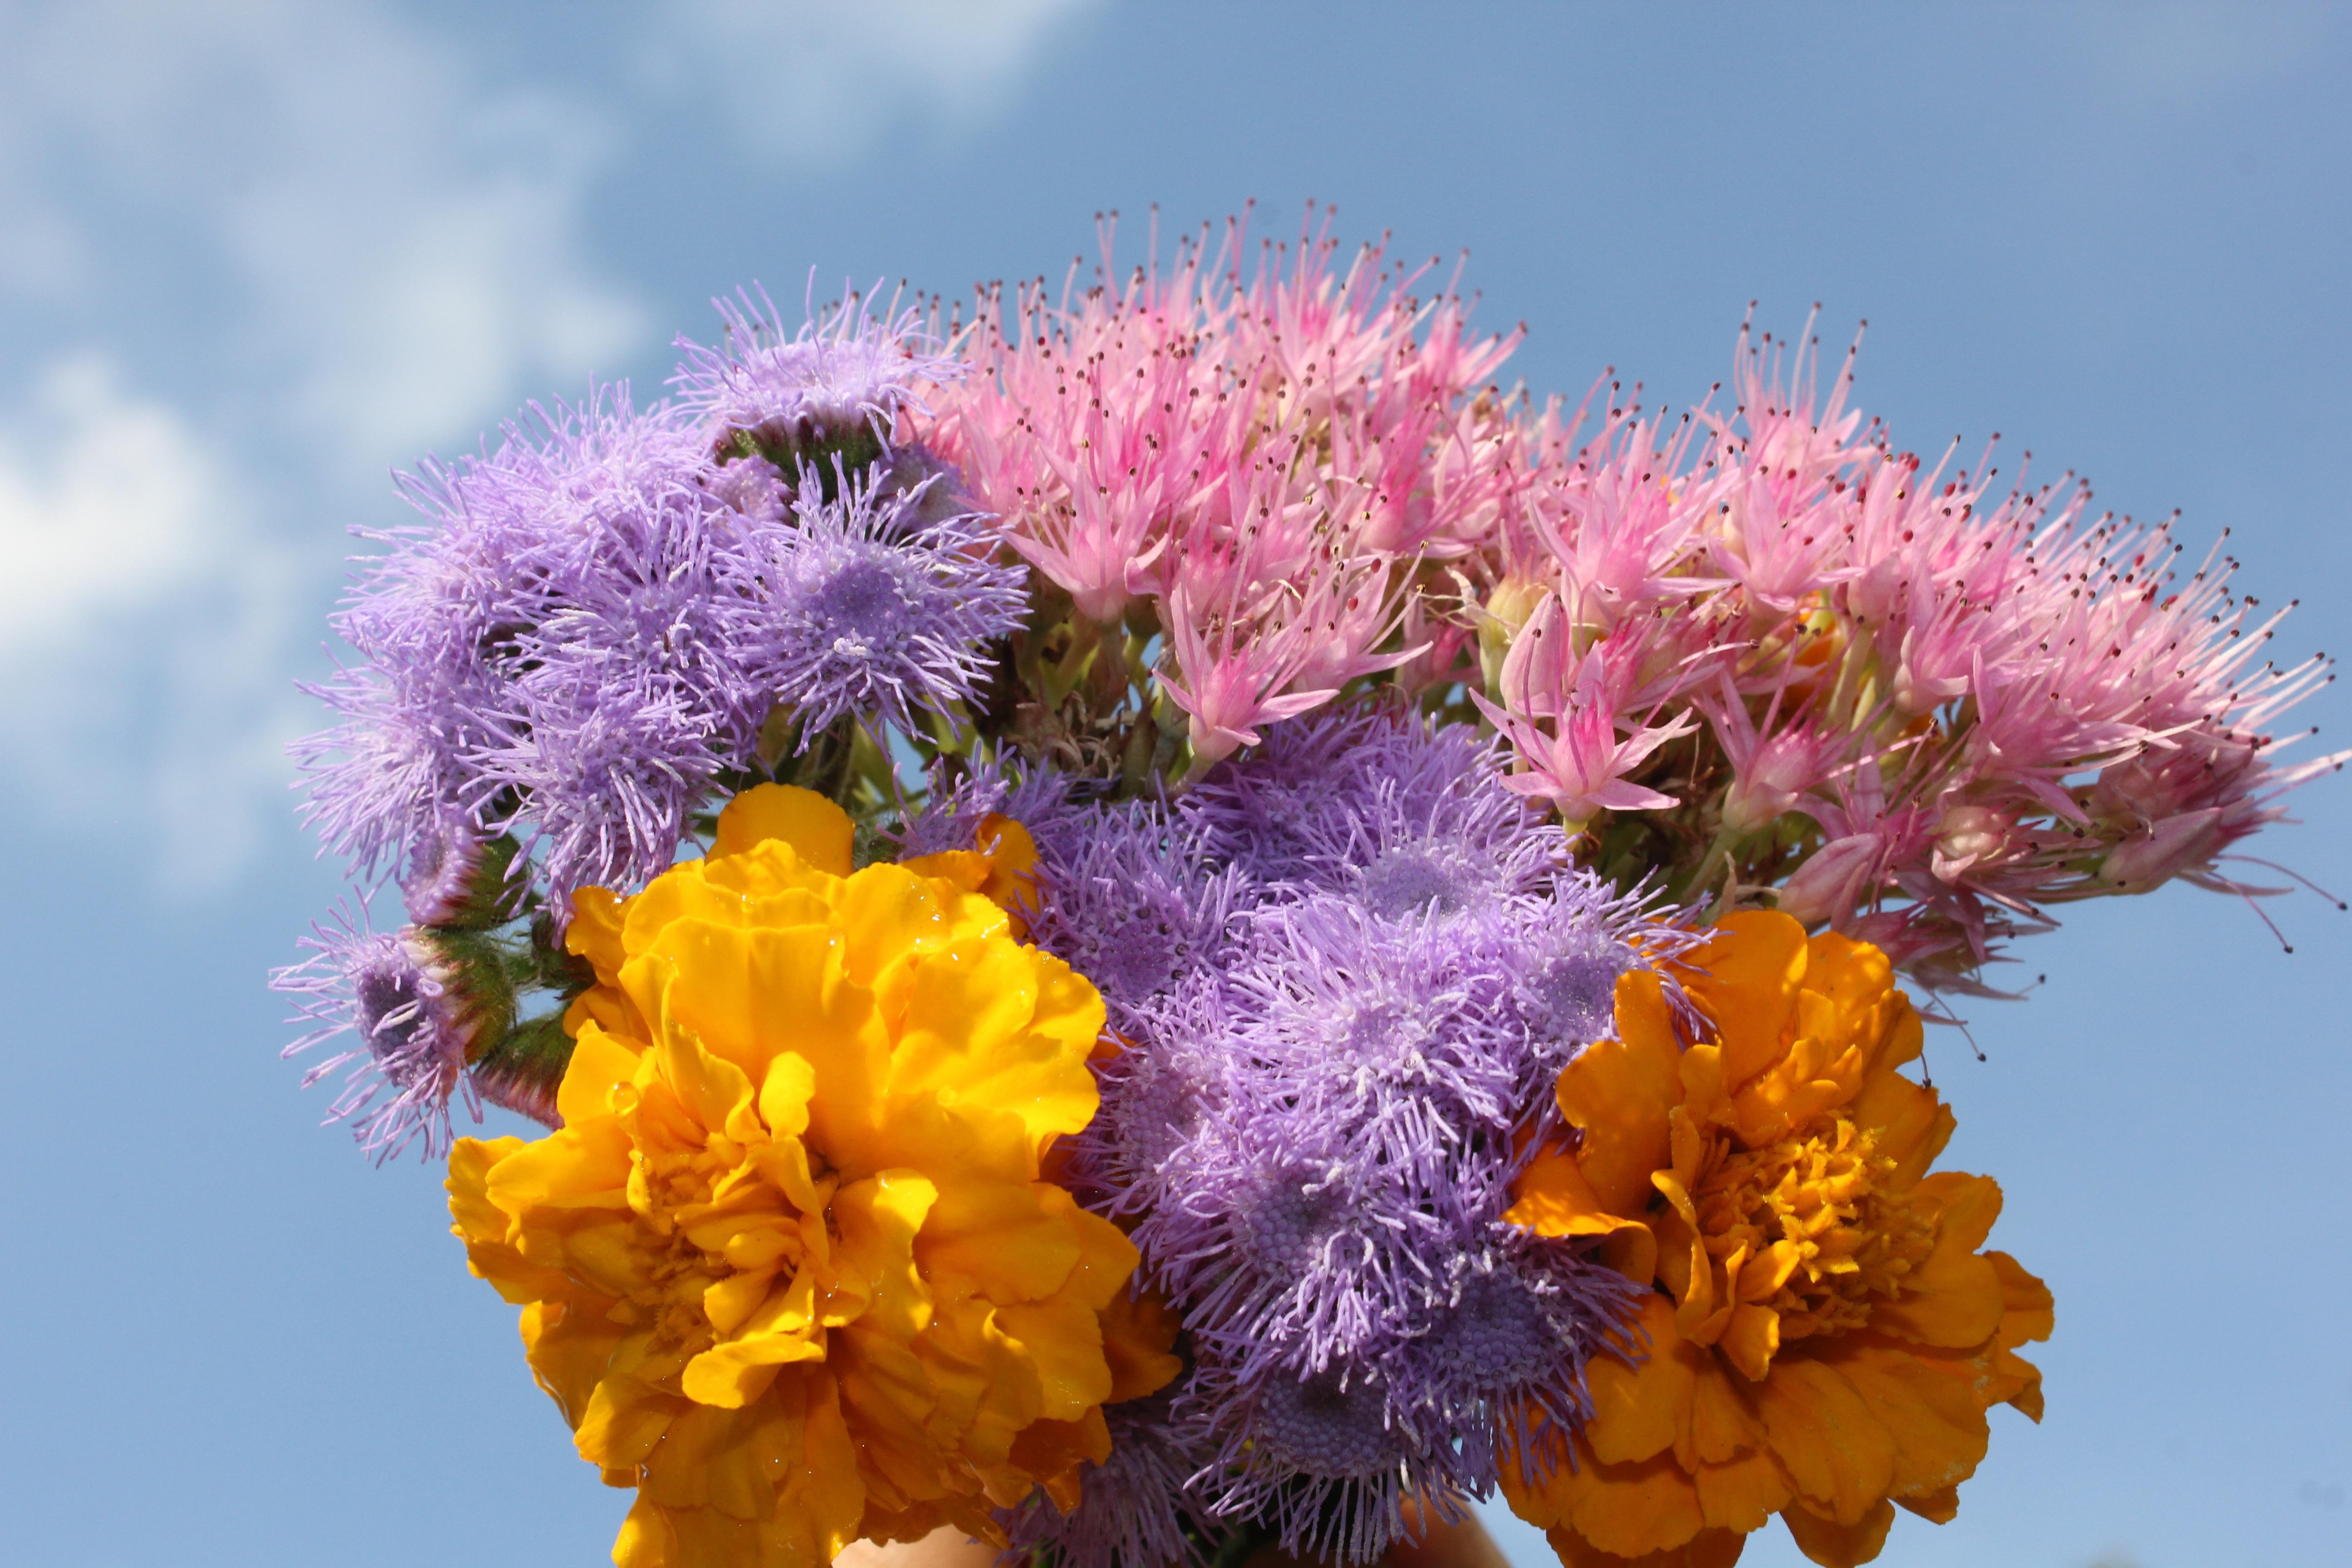
nature, blossom, plant, flower, purple, petal, summer, pollen, garden, flora, blue sky, wildflower, flowers, purple flowers, decorative, violet, change, beautiful, purple flower, macro photography, flowering plant, flower bouquet, garden decor, land plant